Amsterdam albatross

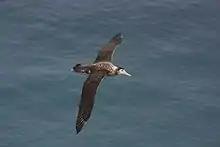
Adult in flight, showing dark plumage typical of the species.

The Amsterdam albatross is listed as endangered by the IUCN, with an occurrence range of and a breeding range of only . They are also considered endangered by the Bonn Convention, an international convention to conserve migratory species. The population upon discovery was just five breeding pairs; with conservation, this has increased to eighteen to twenty-five breeding pairs. Monitored continuously since 1983, the world population is estimated at 80 mature individuals and a total of some 130 birds. The island on which the albatross breeds has undergone a significant decline in habitat condition due to the introduction of ship rats, feral cats and cattle, while the birds are threatened at sea by the practice of longline fishing. The draining of a peat bog on the plateau has degraded the breeding environment, and because there is only one breeding location, they are also especially vulnerable to diseases such as "Pasteurella multocida" (avian cholera) and "Erysipelothrix rhusiopathiae".